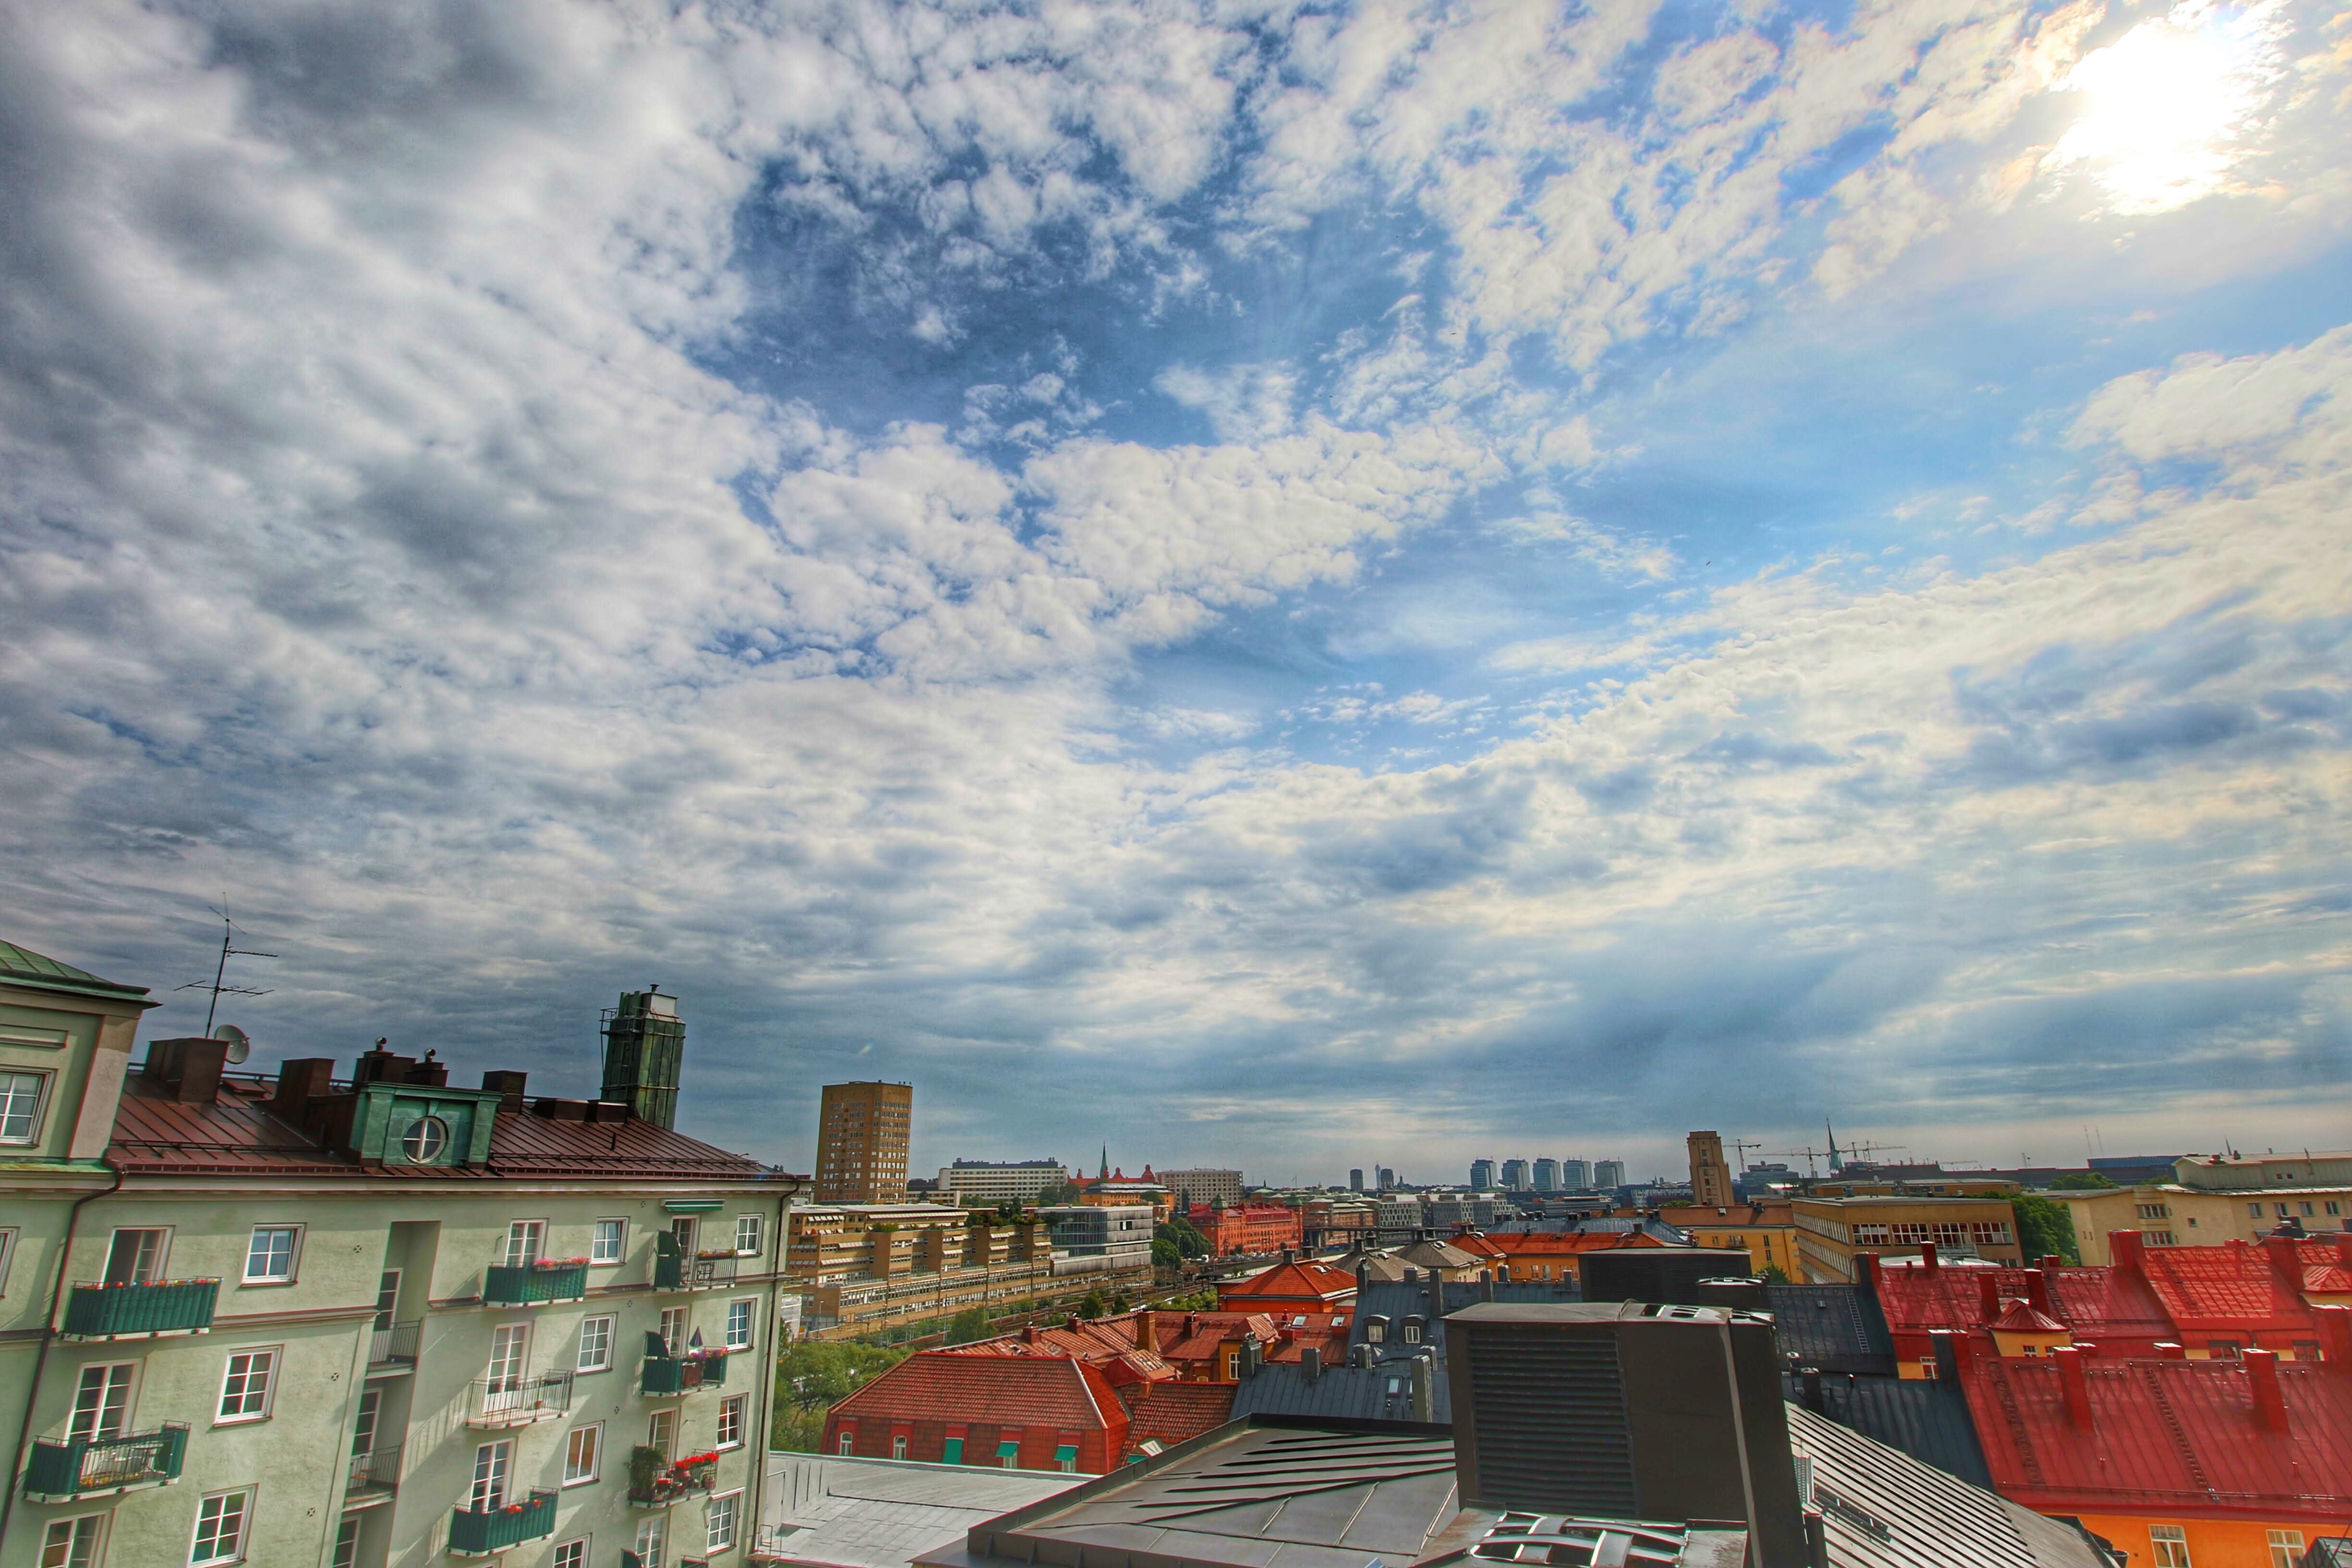
horizon, cloud, sky, skyline, town, city, cityscape, panorama, dusk, panoramic, evening, clouds, stockholm, urban area, residential area, human settlement